Thymelaeaceae

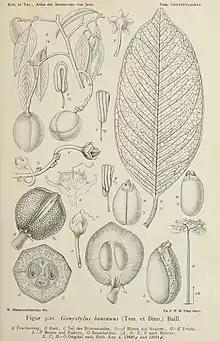
"Gonystylus bancanus" native to Brunei, Indonesia, and Malaysia: botanical line drawing of detailed anatomy

Herber (2003) recognized 45 genera, excluding "Tepuianthus" from the family, sinking "Atemnosiphon" and "Englerodaphne" into "Gnidia", "Eriosolena" into "Daphne", and "Thecanthes" into "Pimelea". The largest genera and the approximate number of species in each are "Gnidia" (160), "Pimelea" (110), "Daphne" (95), "Wikstroemia" (70), "Daphnopsis" (65), "Struthiola" (35), "Lachnaea" (30), "Thymelaea" (30), "Phaleria" (30), and "Gonystylus" (25).